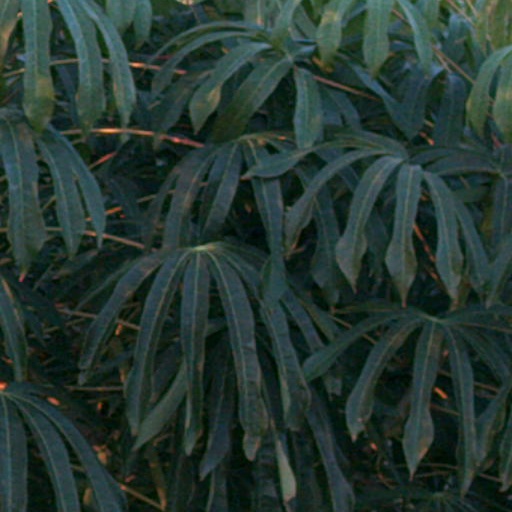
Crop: cassava